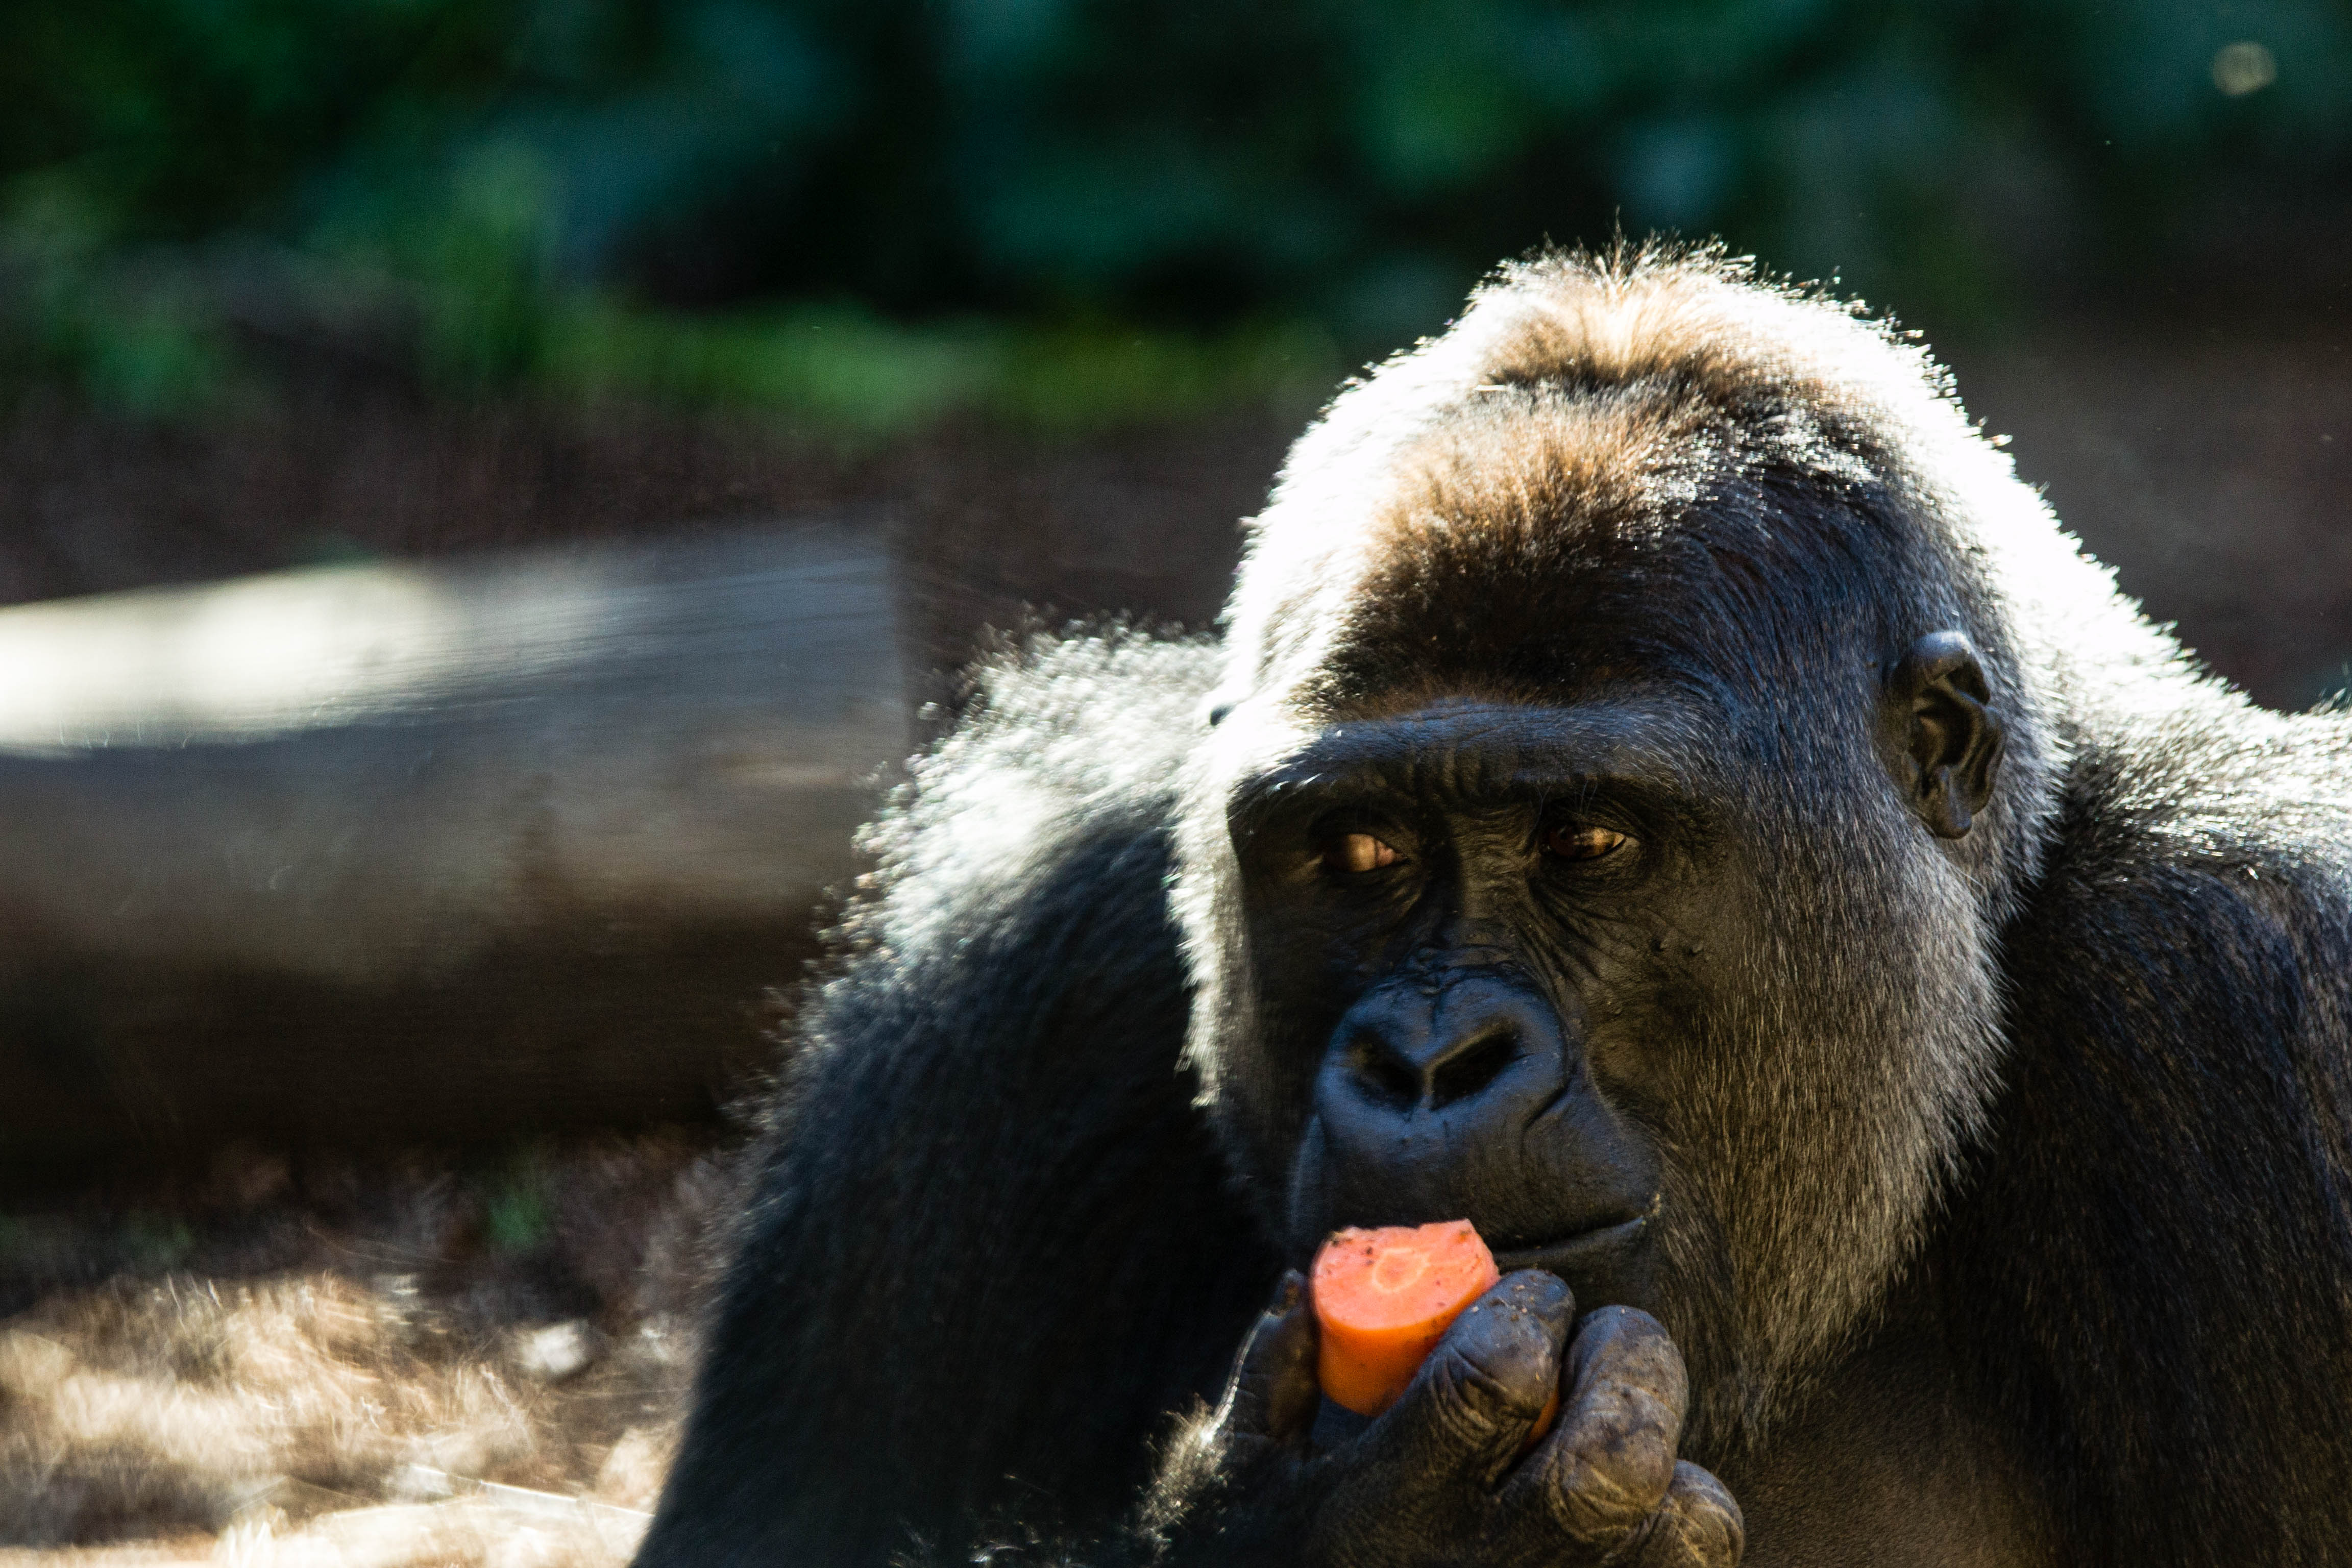
wildlife, zoo, mammal, fauna, primate, chimpanzee, vertebrate, western gorilla, great ape, common chimpanzee